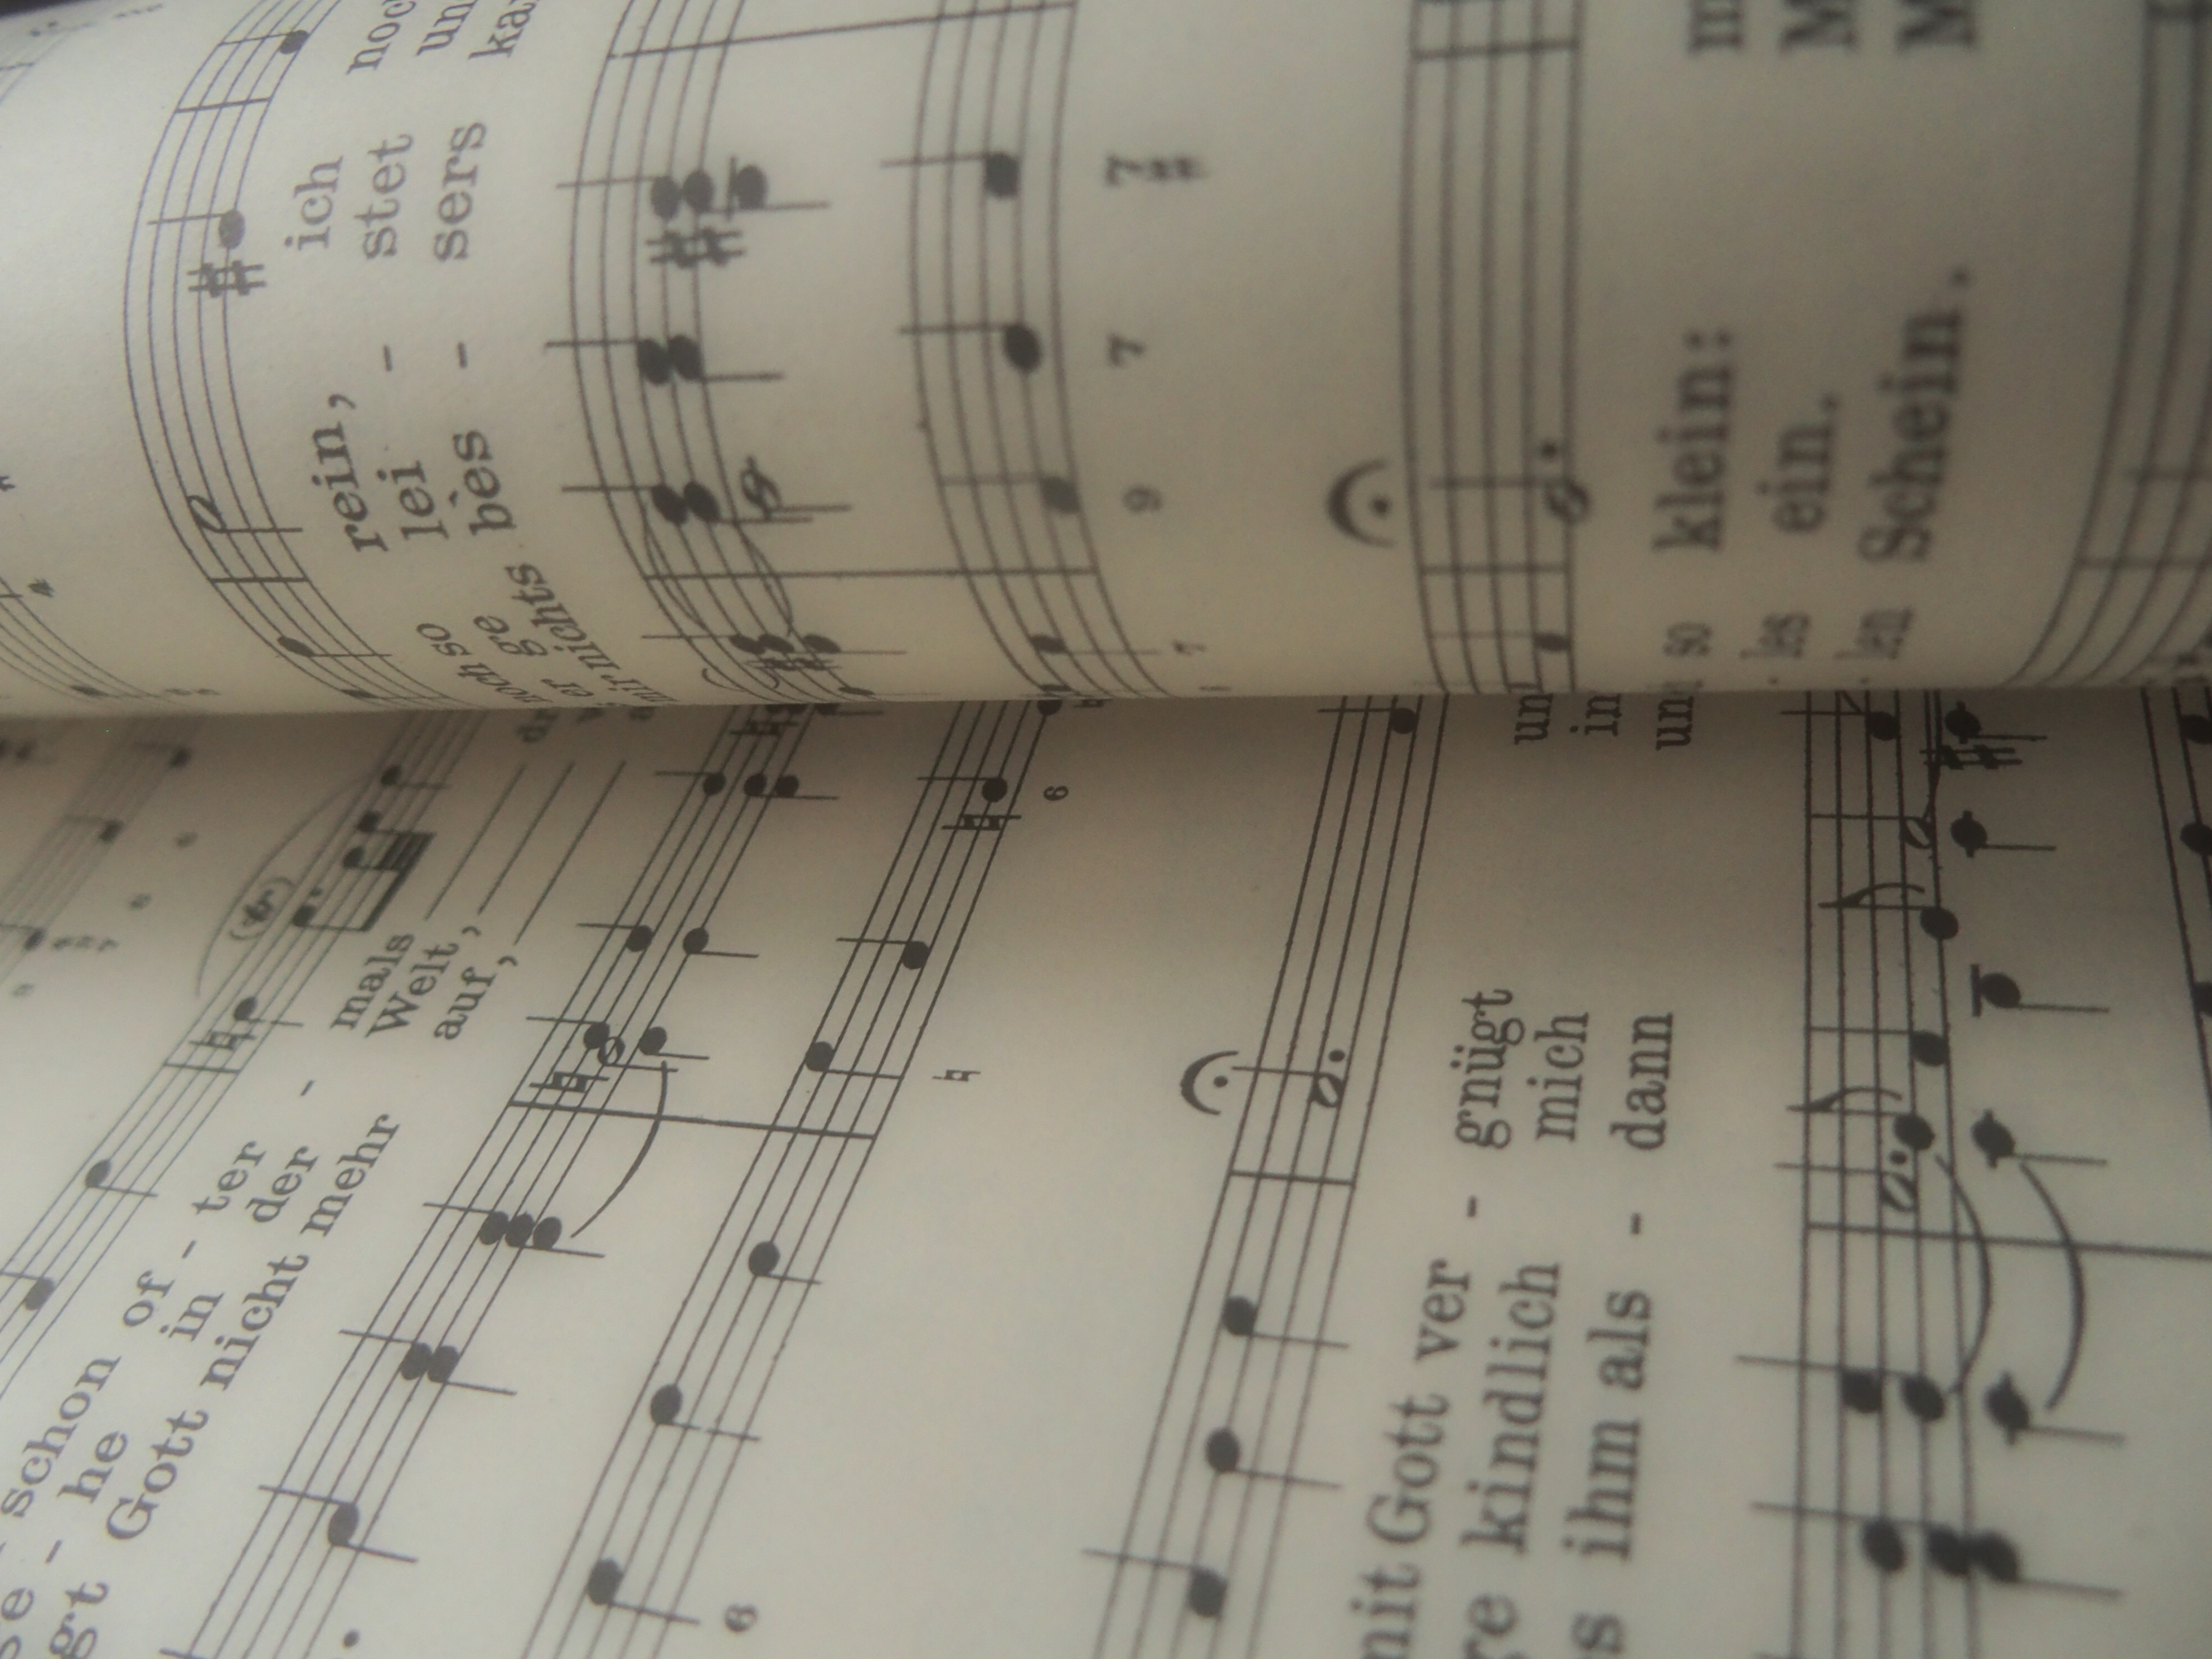
book, music, pattern, line, piano, sheet music, drawing, handwriting, shape, melody, vocal, pisen